Drought

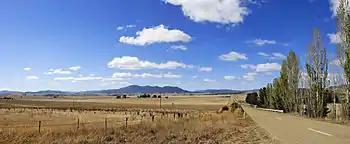
Fields outside Benambra, Australia suffering from drought in 2006.

The IPCC Sixth Assessment Report defines a drought simply as "drier than normal conditions". This means that a drought is "a moisture deficit relative to the average water availability at a given location and season".